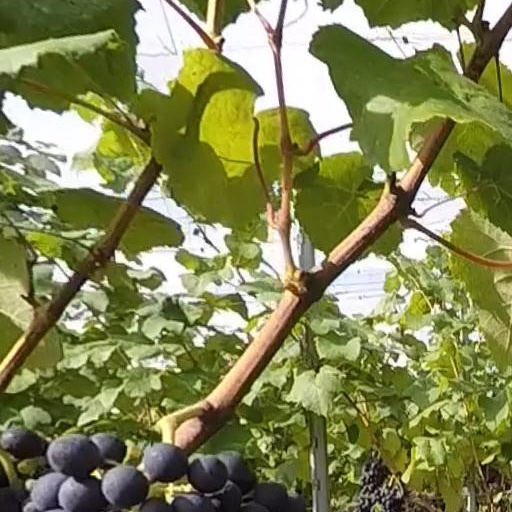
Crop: grape